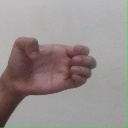
अक्षर: ख